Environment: real
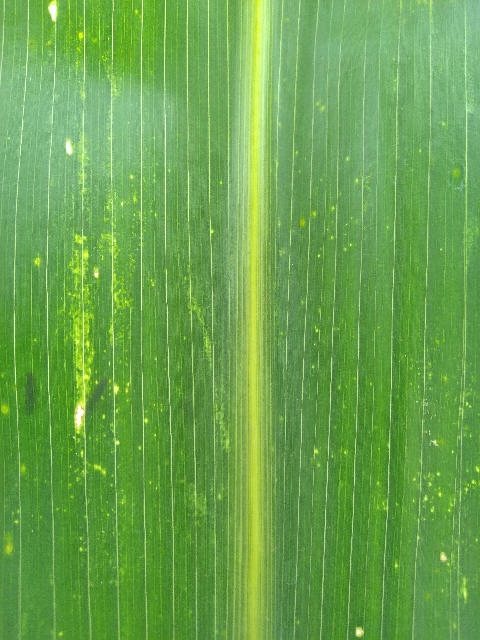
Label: lethal_necrosis